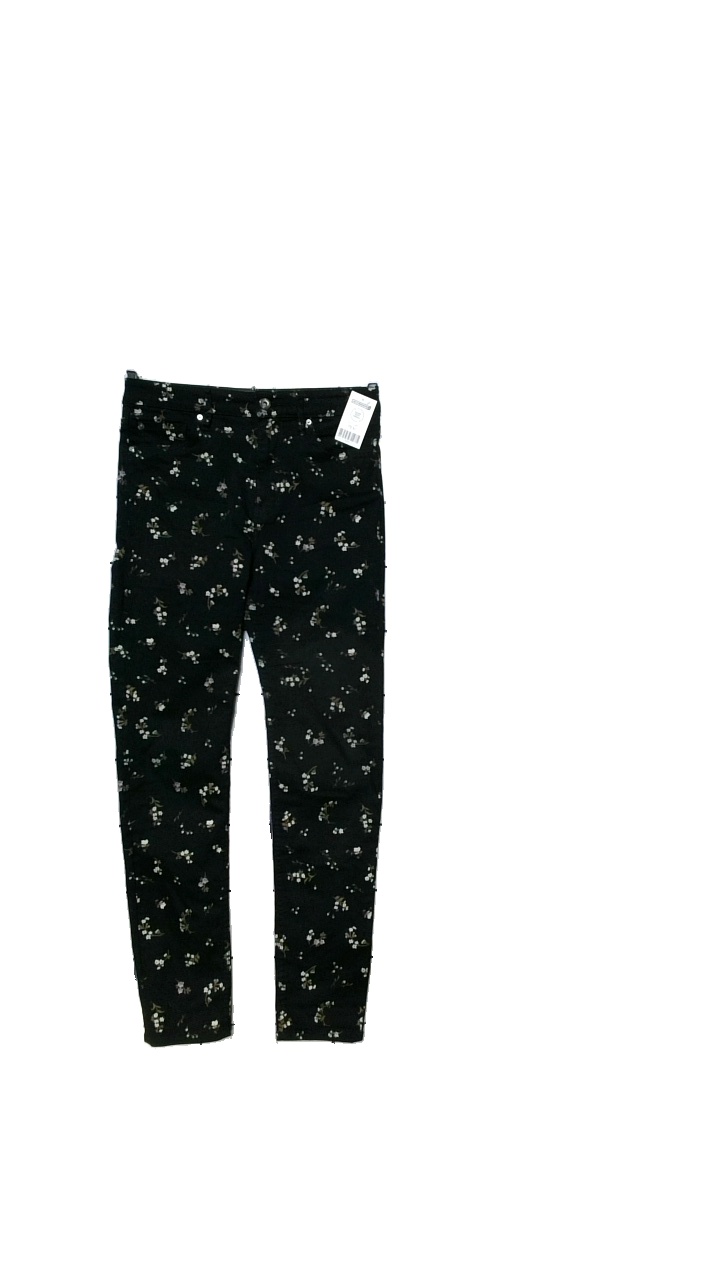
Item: Trousers (Ladies)
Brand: H&m
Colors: Black
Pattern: Floral print
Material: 70% cotton, 27% polyester, 3% elastane
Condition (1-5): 4
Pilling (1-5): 5
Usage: Reuse
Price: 50-100